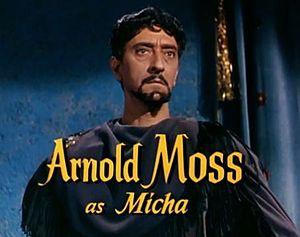
Arnold Moss est un acteur américain, né le 28 janvier 1910 à New York — Arrondissement de Brooklyn, ville où il est mort le 15 décembre 1989.